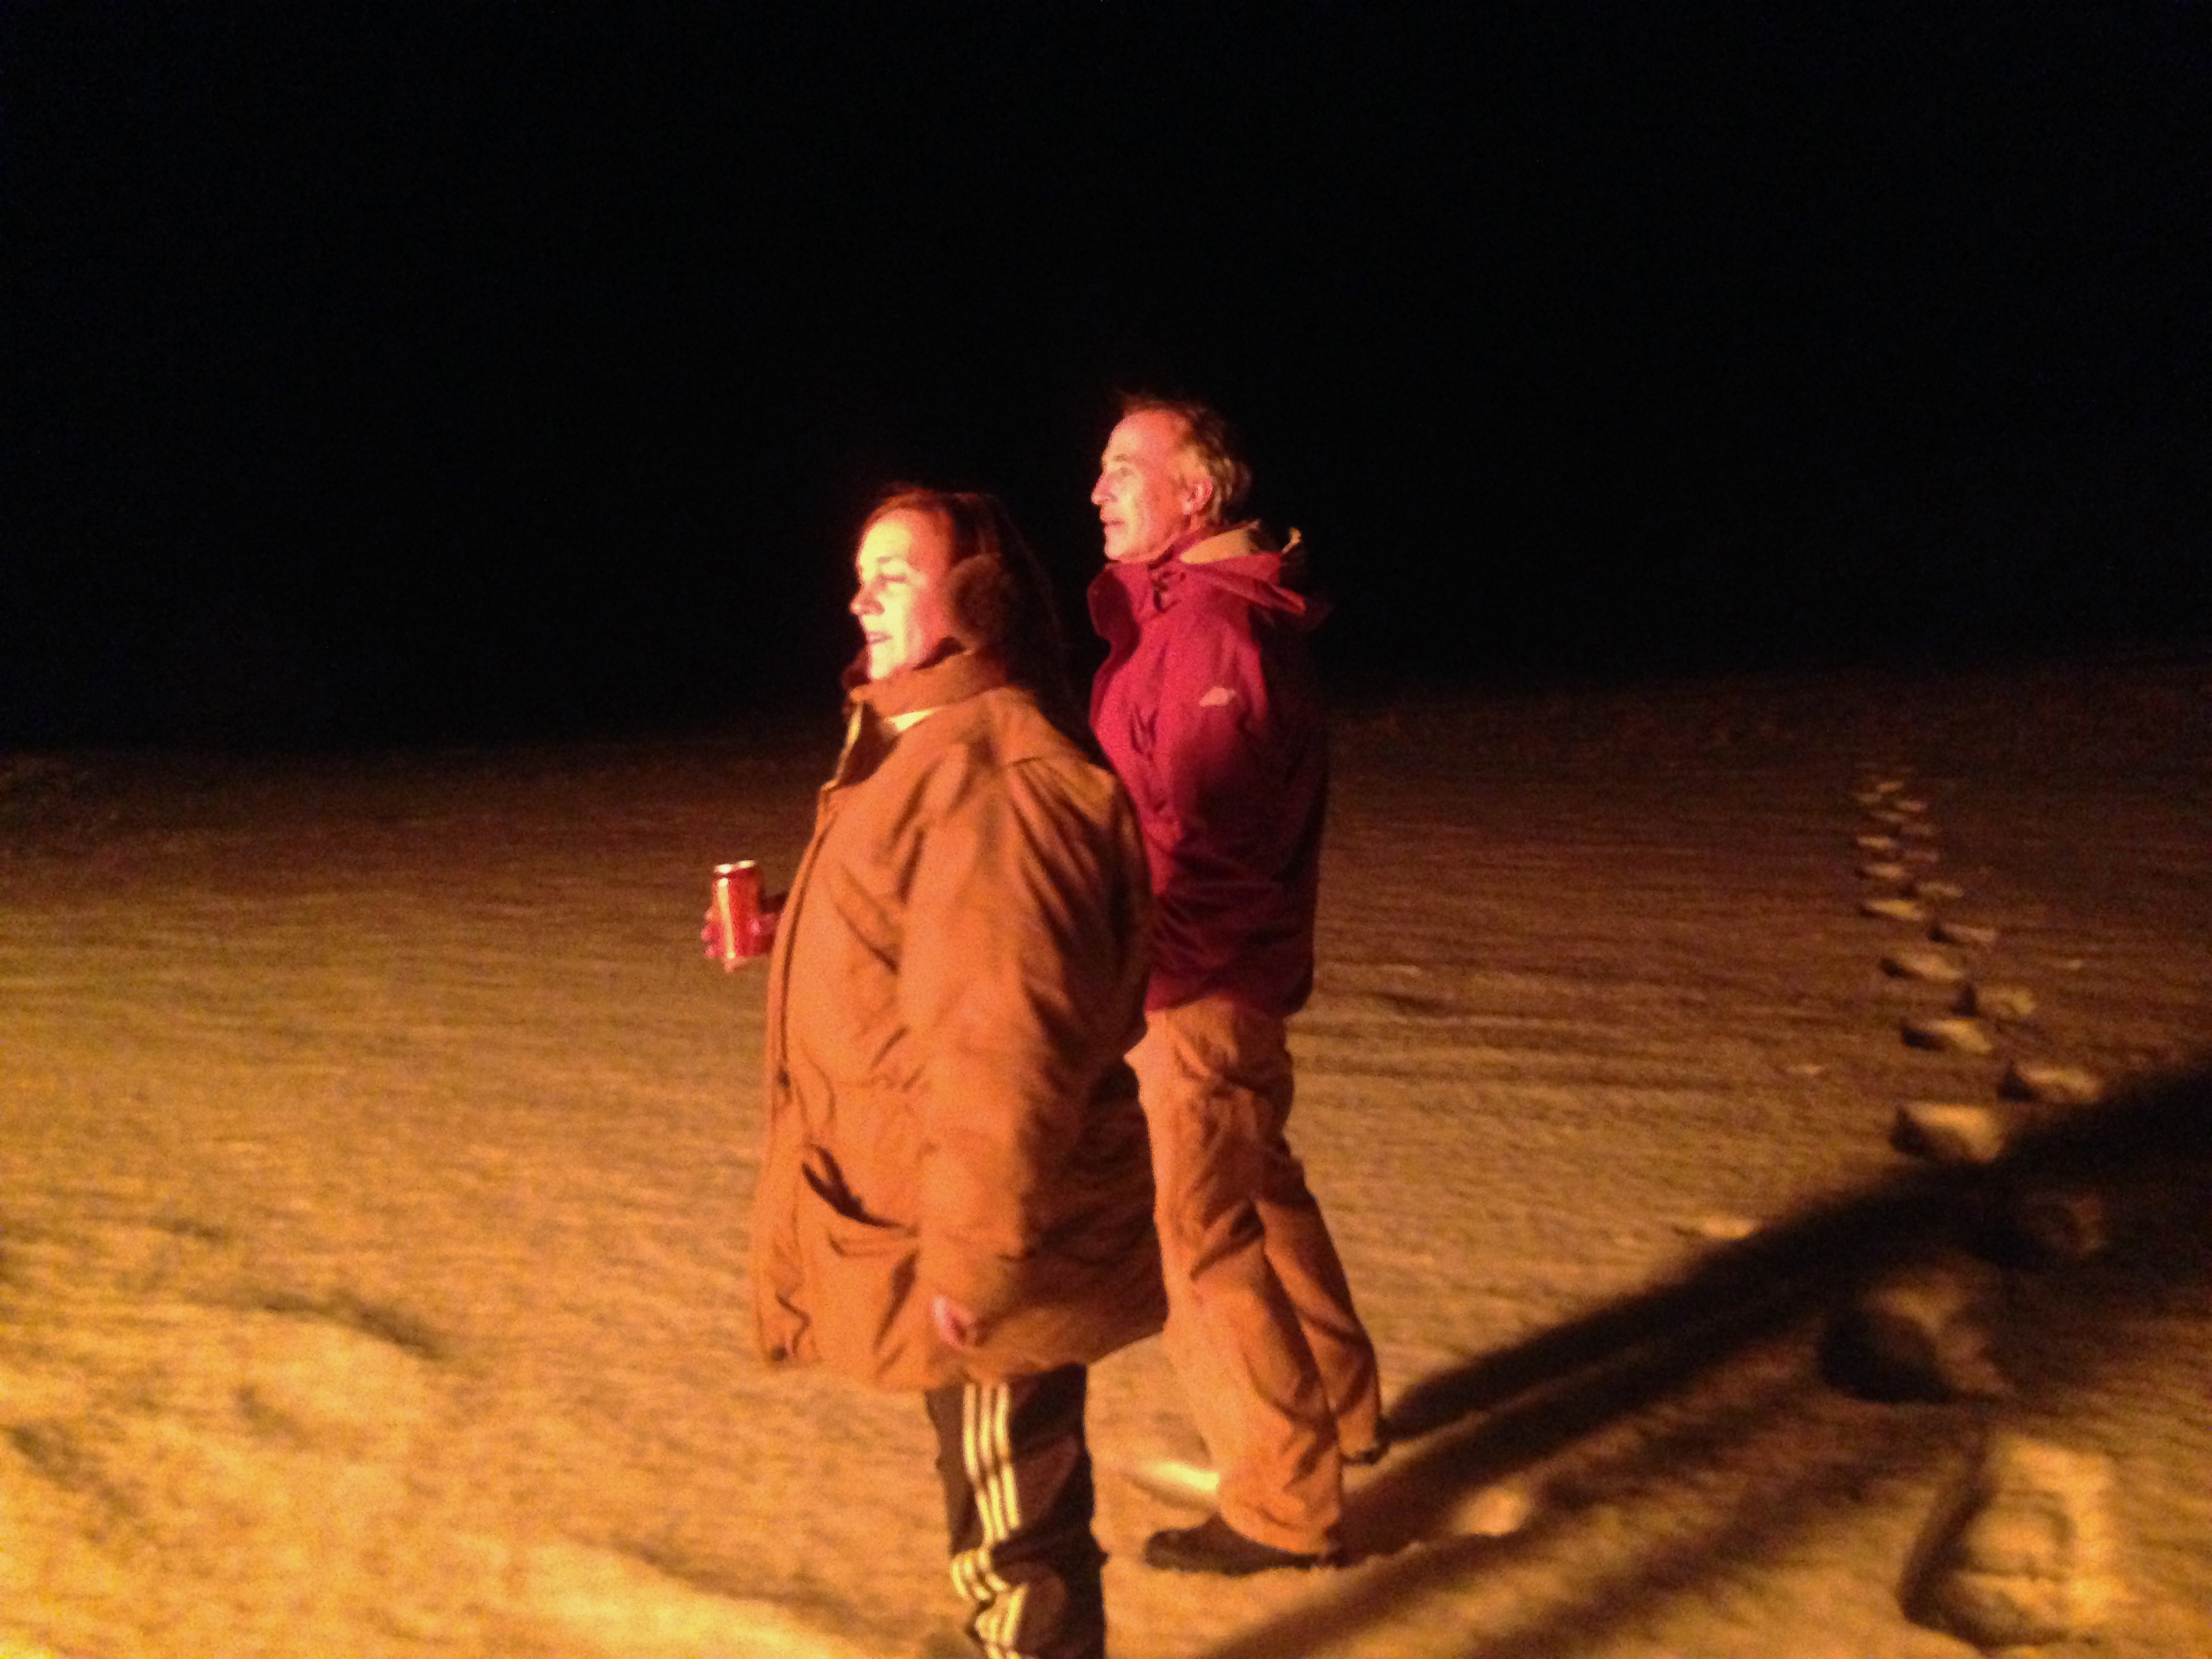
dance, performance art, theatre, cool image, sports, entertainment, performing arts, musical theatre, modern dance